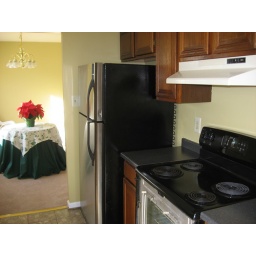
Table is in dinning room, refrig and stove are on the right of kitchen